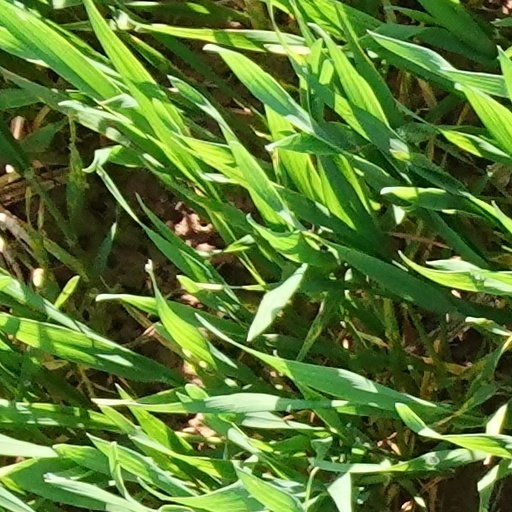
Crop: wheat